Lawyer

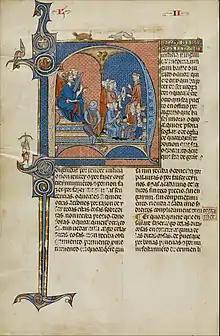
King James I overseeing a medieval court, from an illustrated manuscript of a legal code

During the Roman Republic and the early Roman Empire, jurisconsults and advocates were unregulated, since the former were amateurs and the latter were technically illegal. Any citizen could call himself an advocate or a legal expert, though whether people believed him would depend upon his personal reputation. This changed once Claudius legalized the legal profession. By the start of the Byzantine Empire, the legal profession had become well-established, heavily regulated, and highly stratified. The centralization and bureaucratization of the profession was apparently gradual at first, but accelerated during the reign of Emperor Hadrian. At the same time, the jurisconsults went into decline during the imperial period.